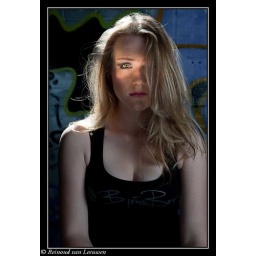
Strobist info:sun form behindsun reflected in face with mirrorSB-28 trough umbrella from rightSB-28 on wall